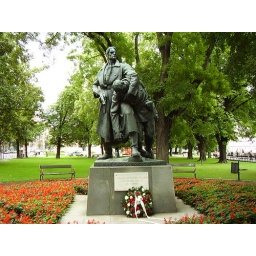
Note all of the red flowers planted around it.